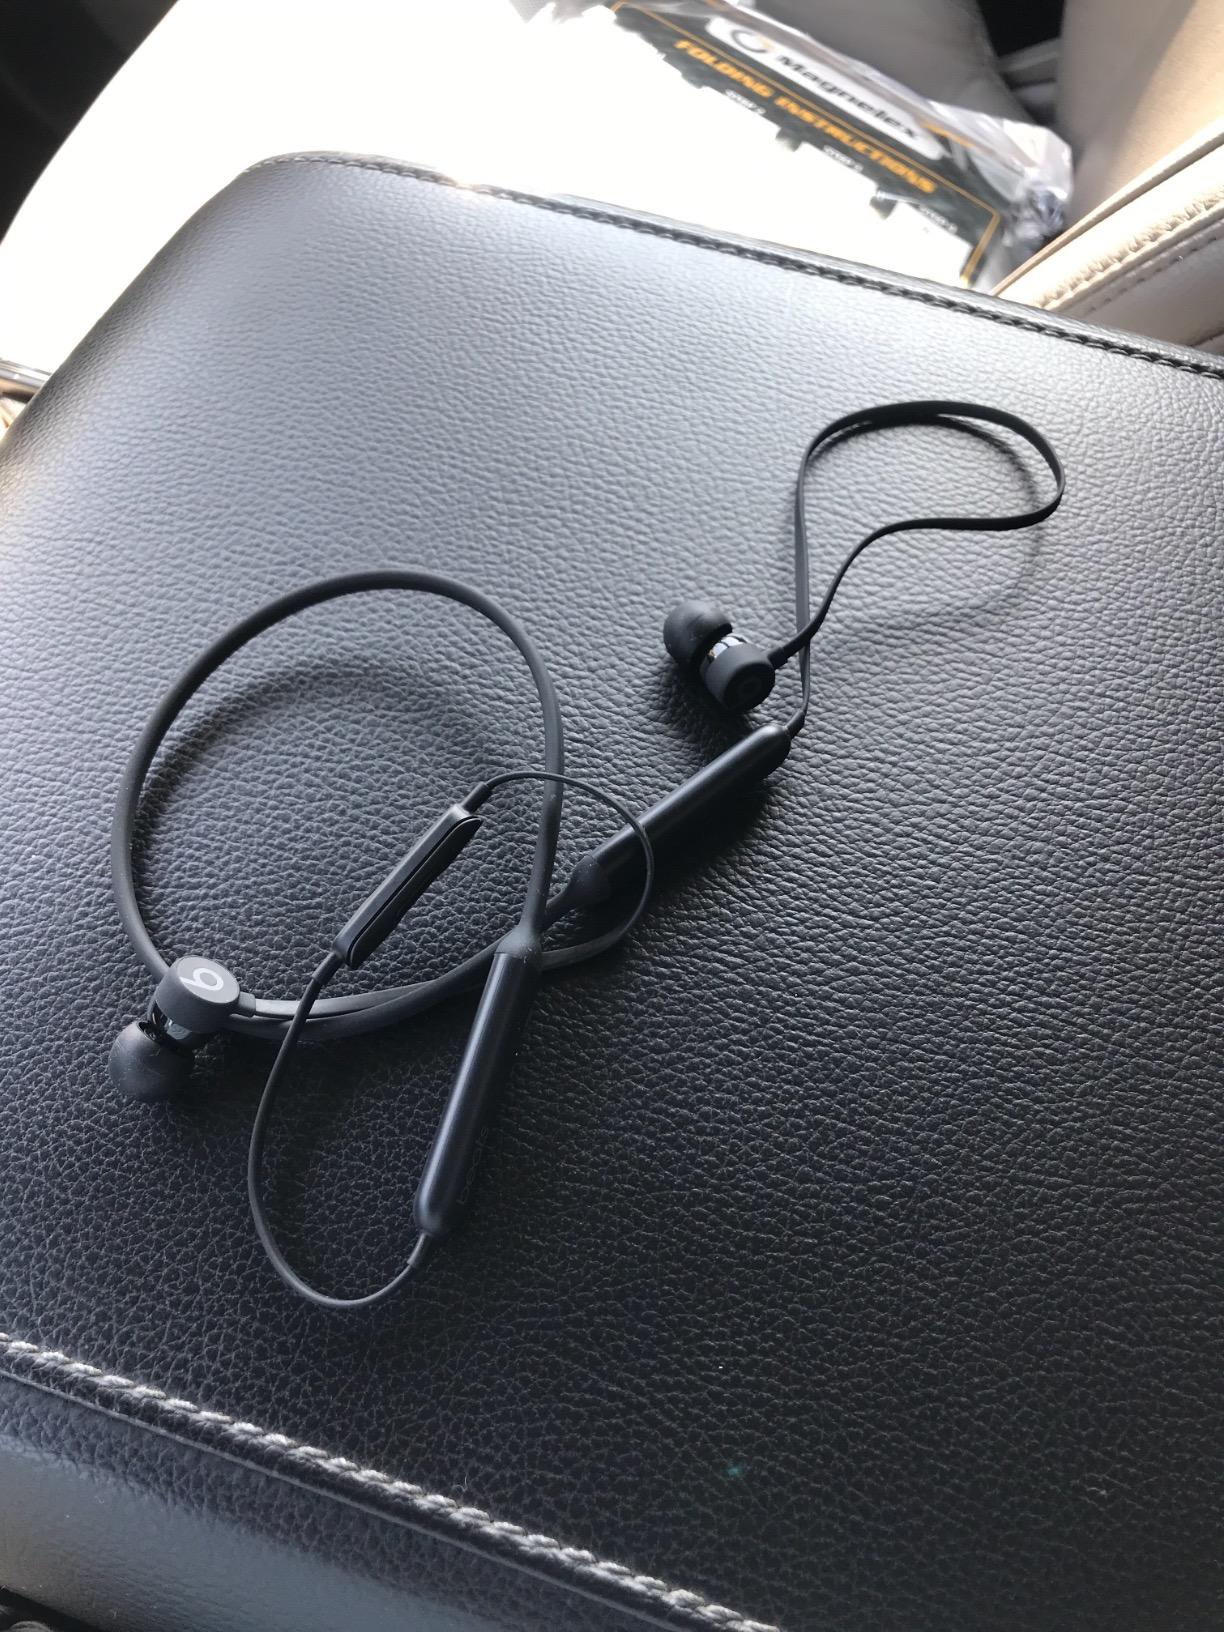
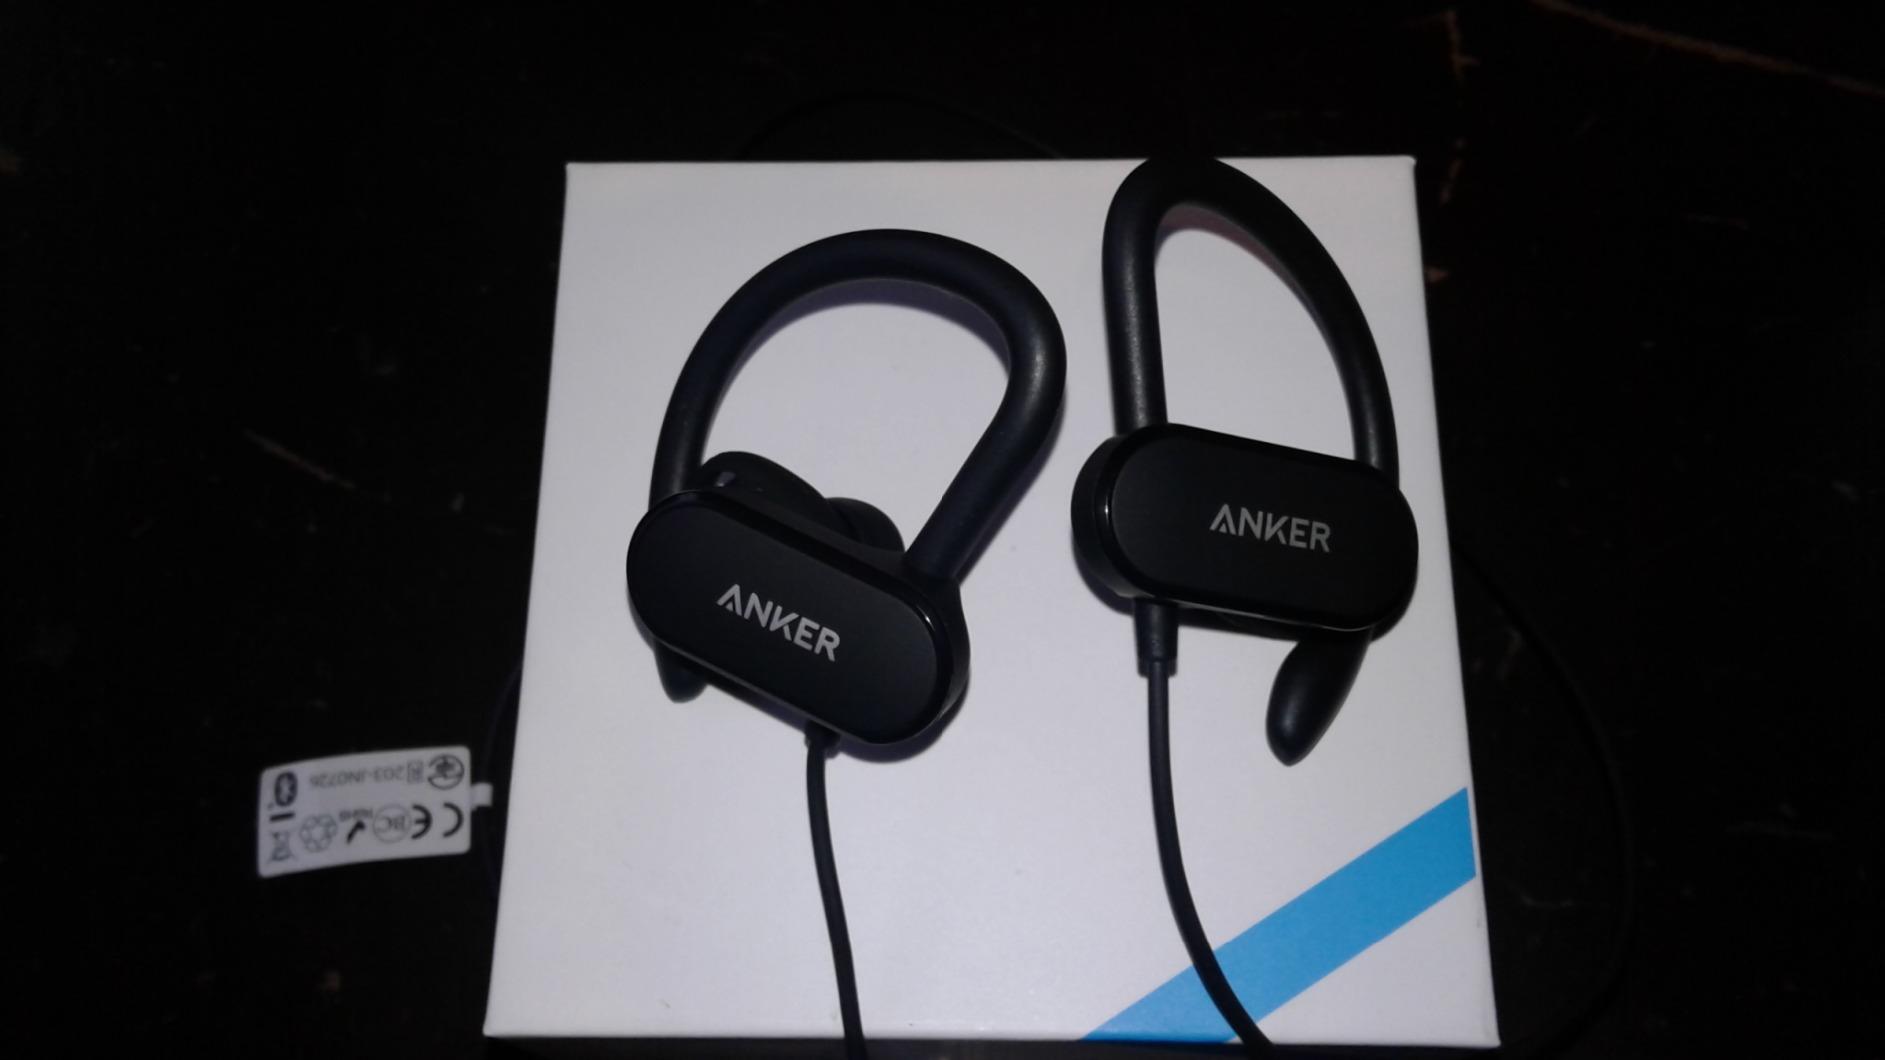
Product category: headphones
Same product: no